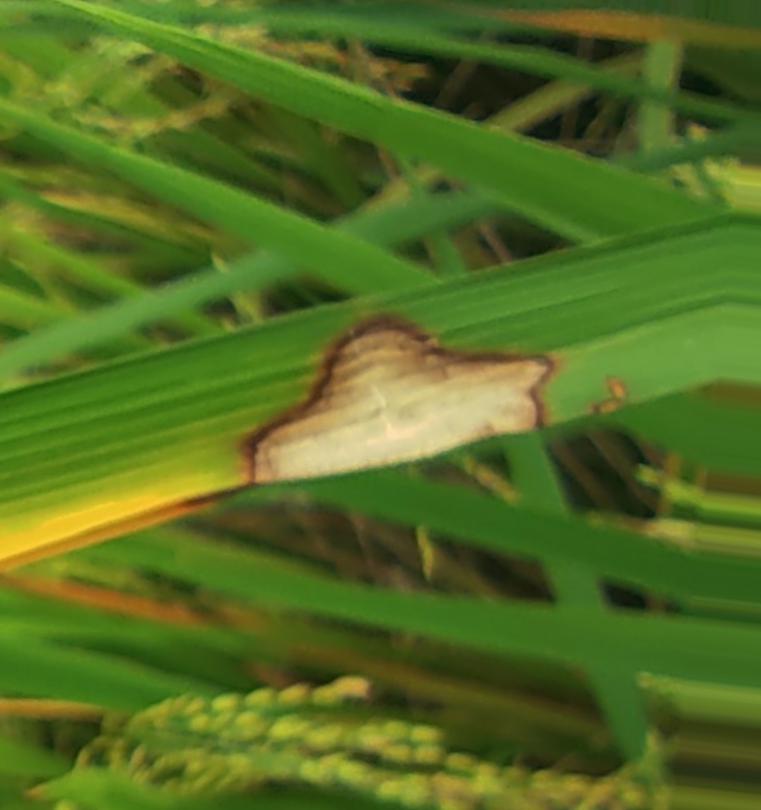
Nhãn: Bệnh Đốm Vằn ( Khô vằn ) ( Sheath Blight )